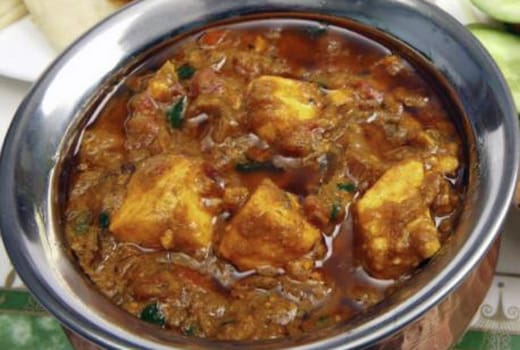
Dish: kadai_paneer